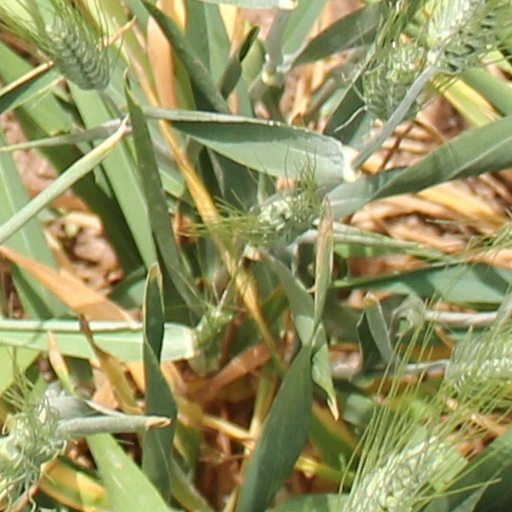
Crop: wheat